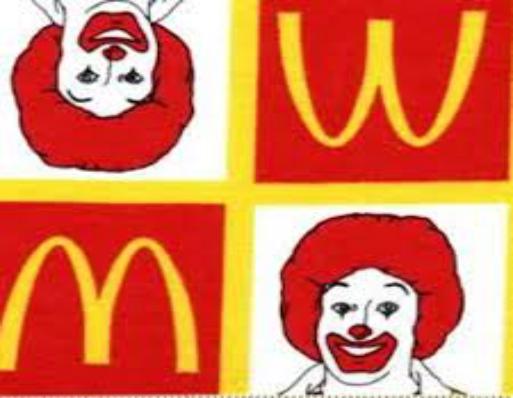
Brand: McDonald's
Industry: Food